Louis Maurer (footballer)

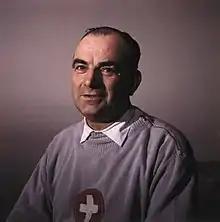
Louis Maurer in 1963

Louis Maurer (21 February 1904 – 1 May 1988) was a Swiss football player and manager. He played as a goalkeeper.